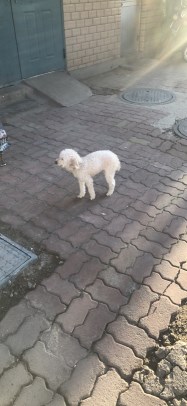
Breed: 7449-n000128-teddy